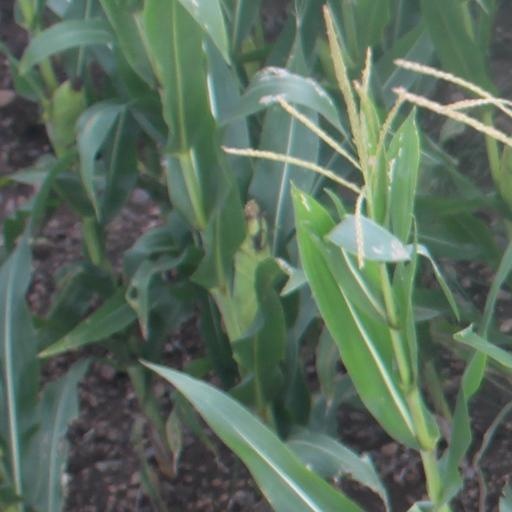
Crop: maize; corn